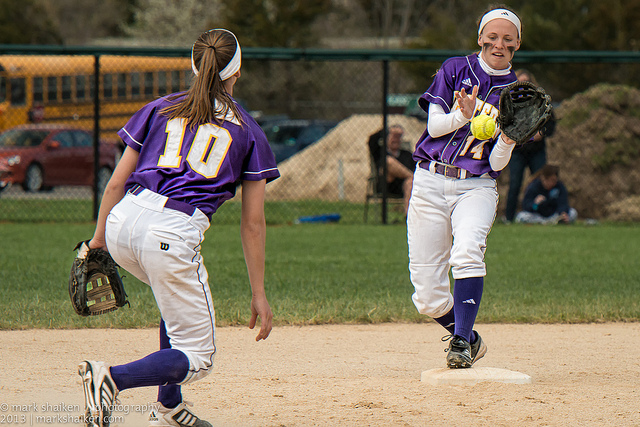
quả bóng đang bay về phía người phụ nữ ở gần gôn